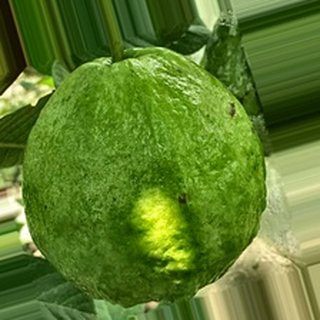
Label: healthy_guava